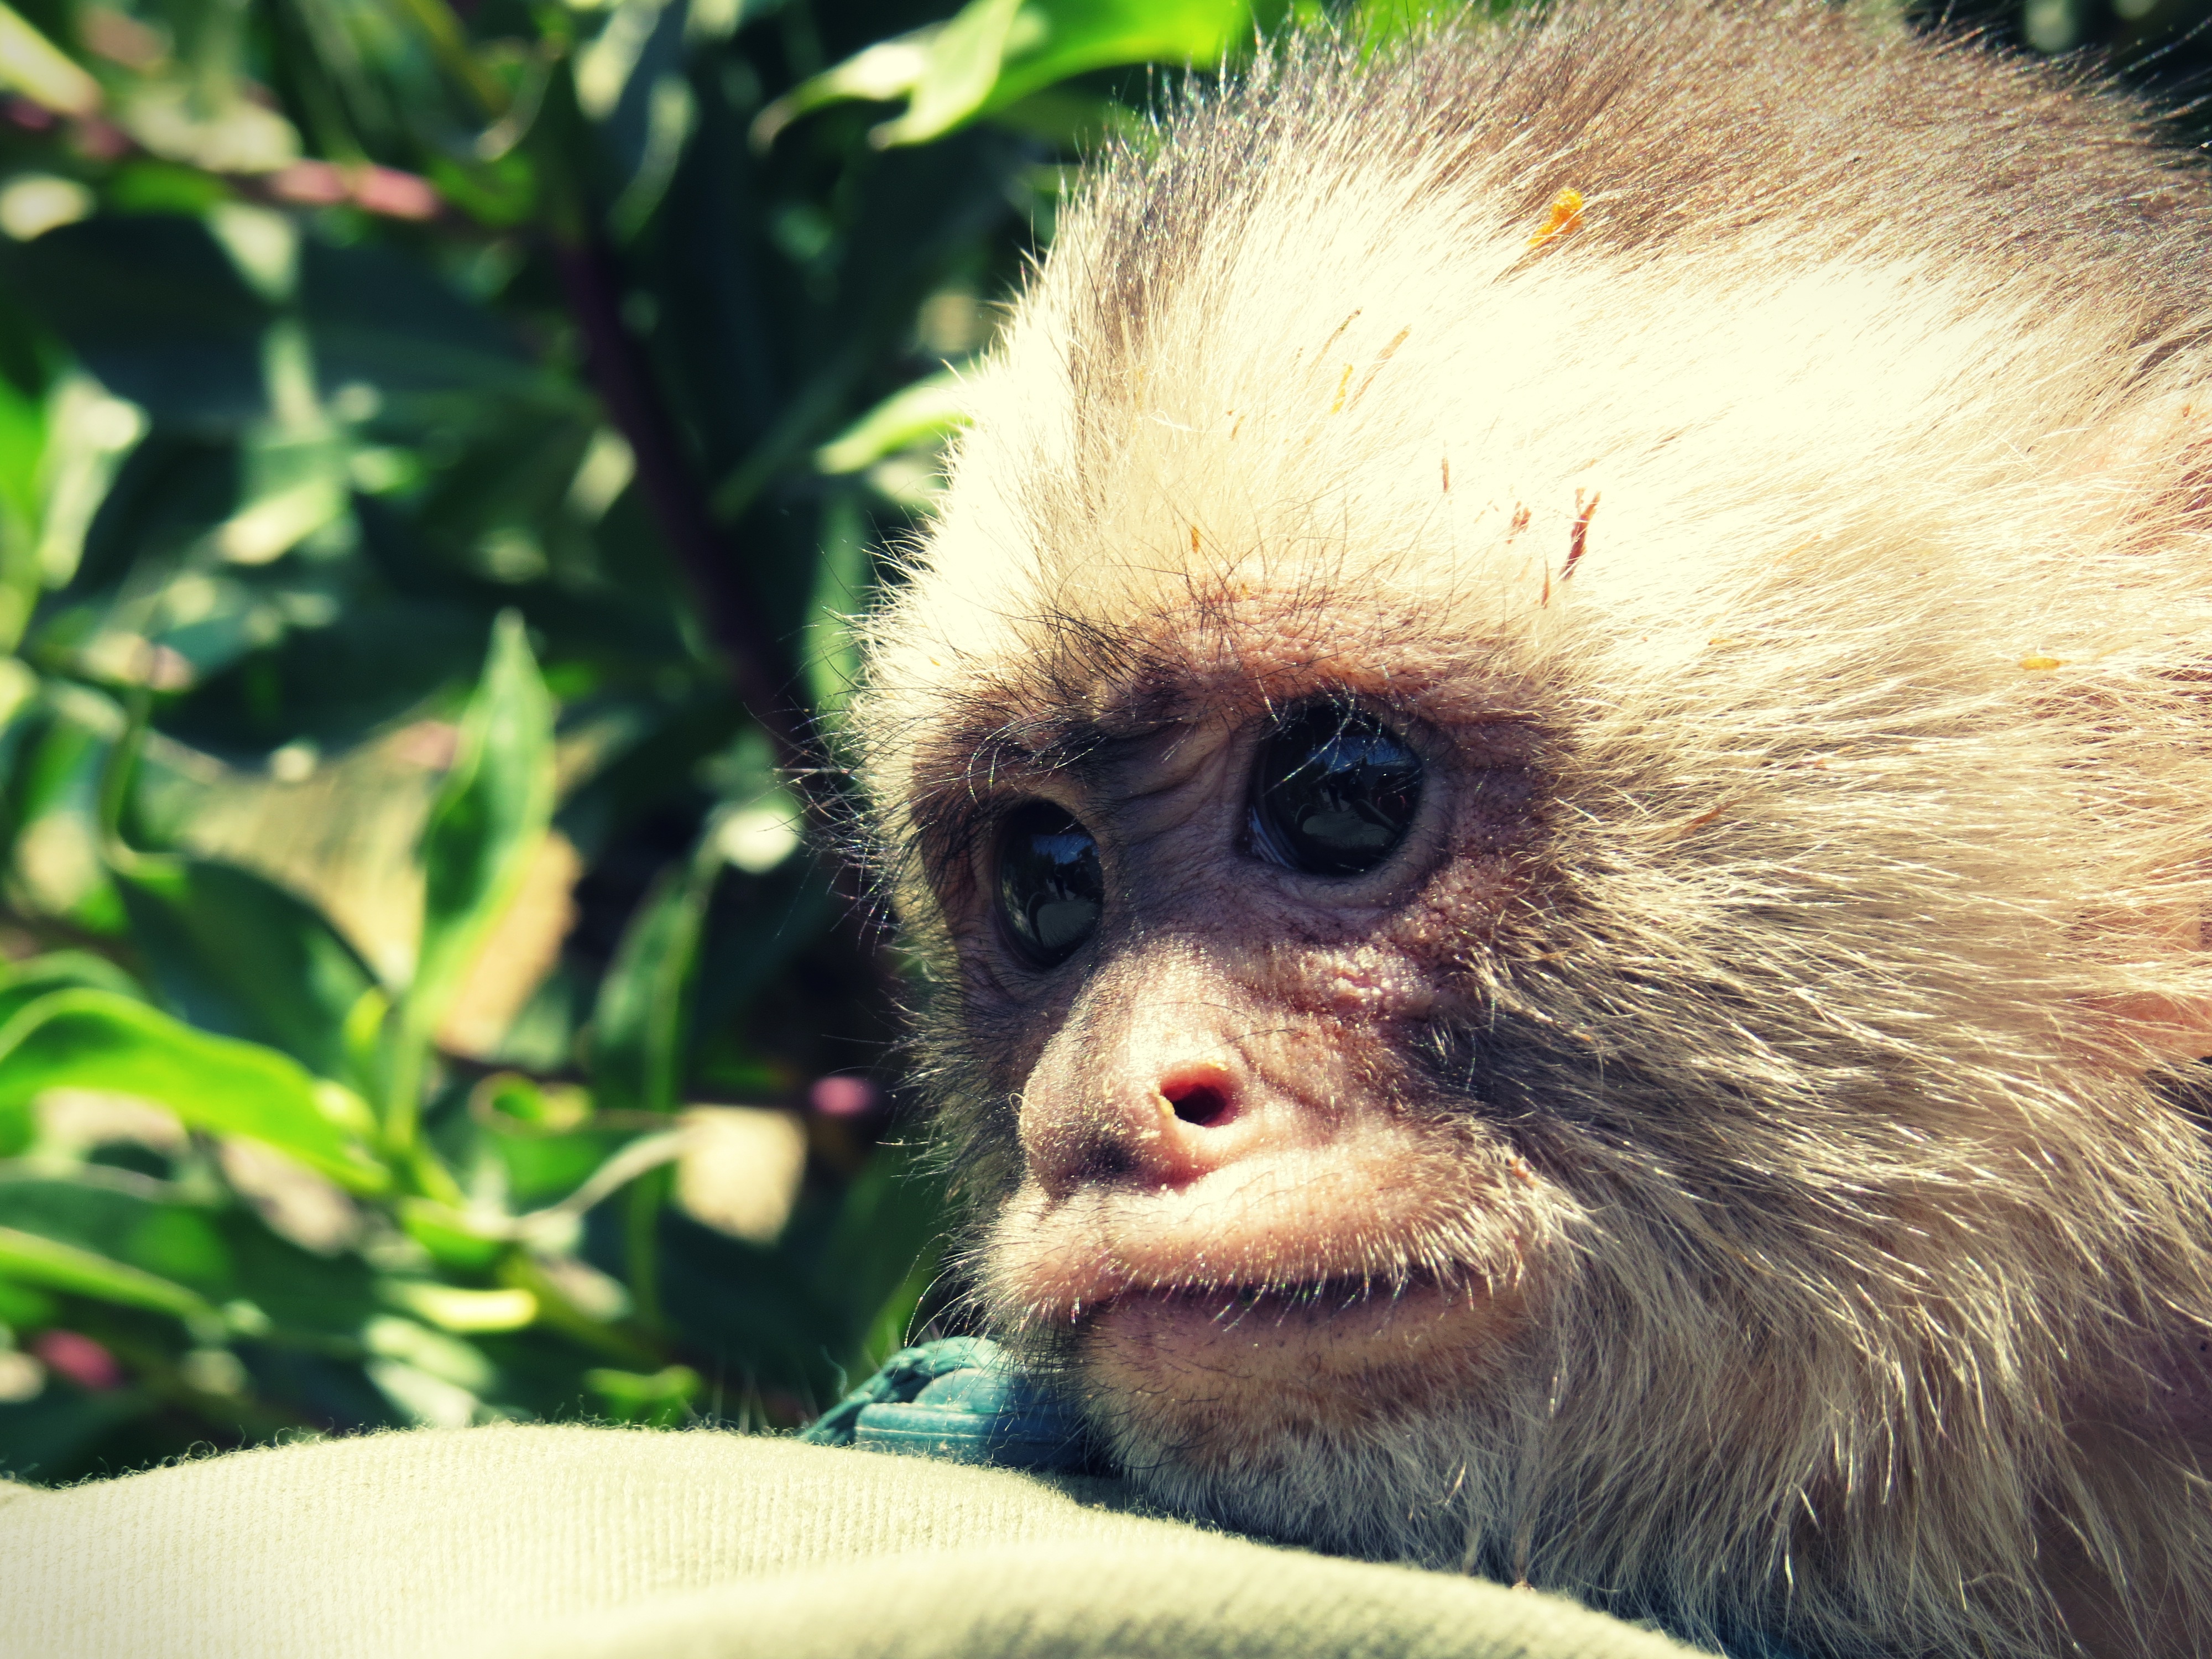
nature, animal, wildlife, natural, africa, mammal, fauna, primate, mono, ape, mammals, vertebrate, macaco, animal world, breeding, macaque, old world monkey, bebe, marmoset, langur, capuchin monkey, new world monkey, tufted capuchin, white headed capuchin